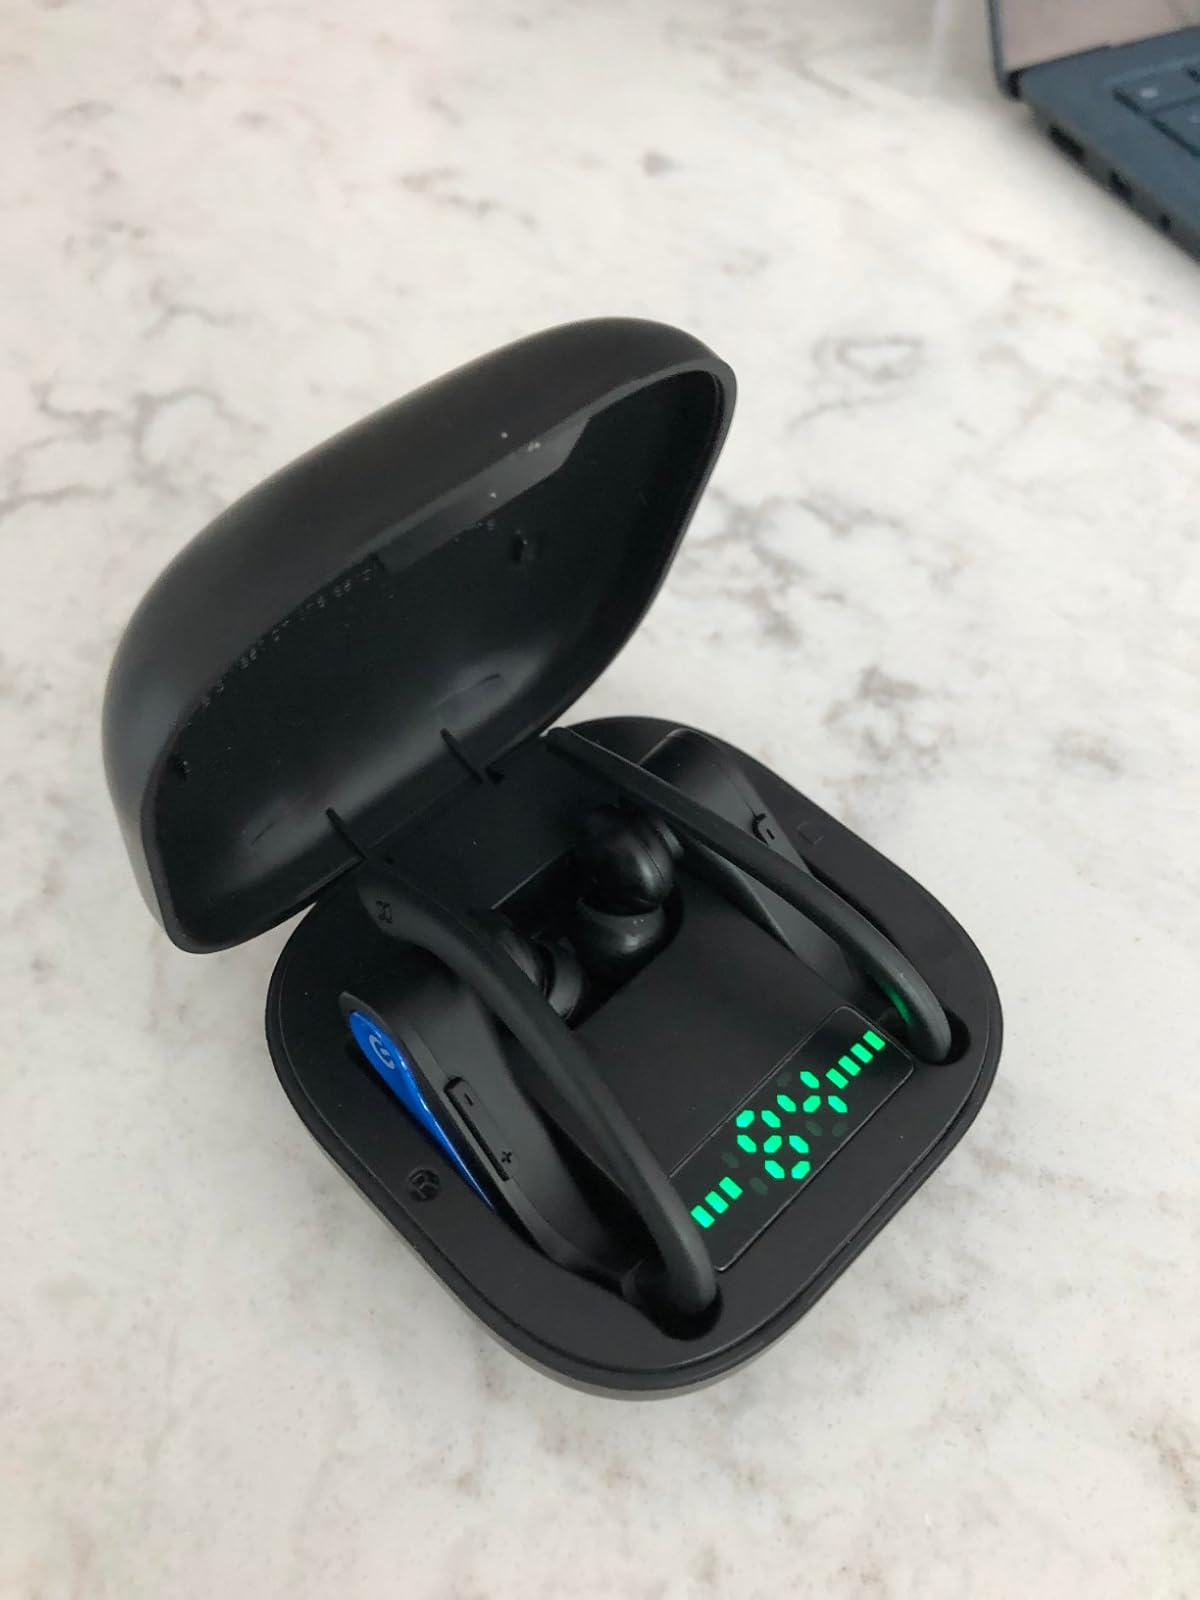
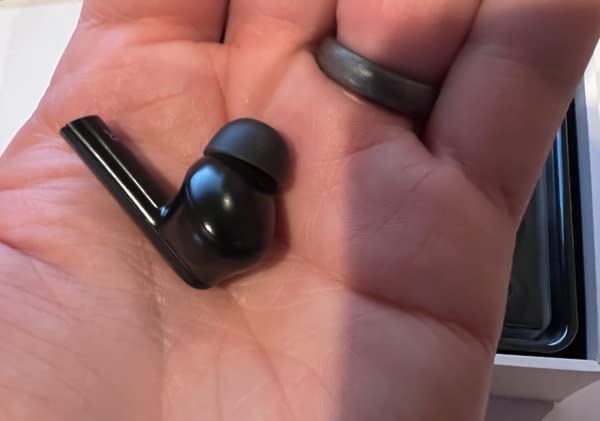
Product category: earbuds
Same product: no